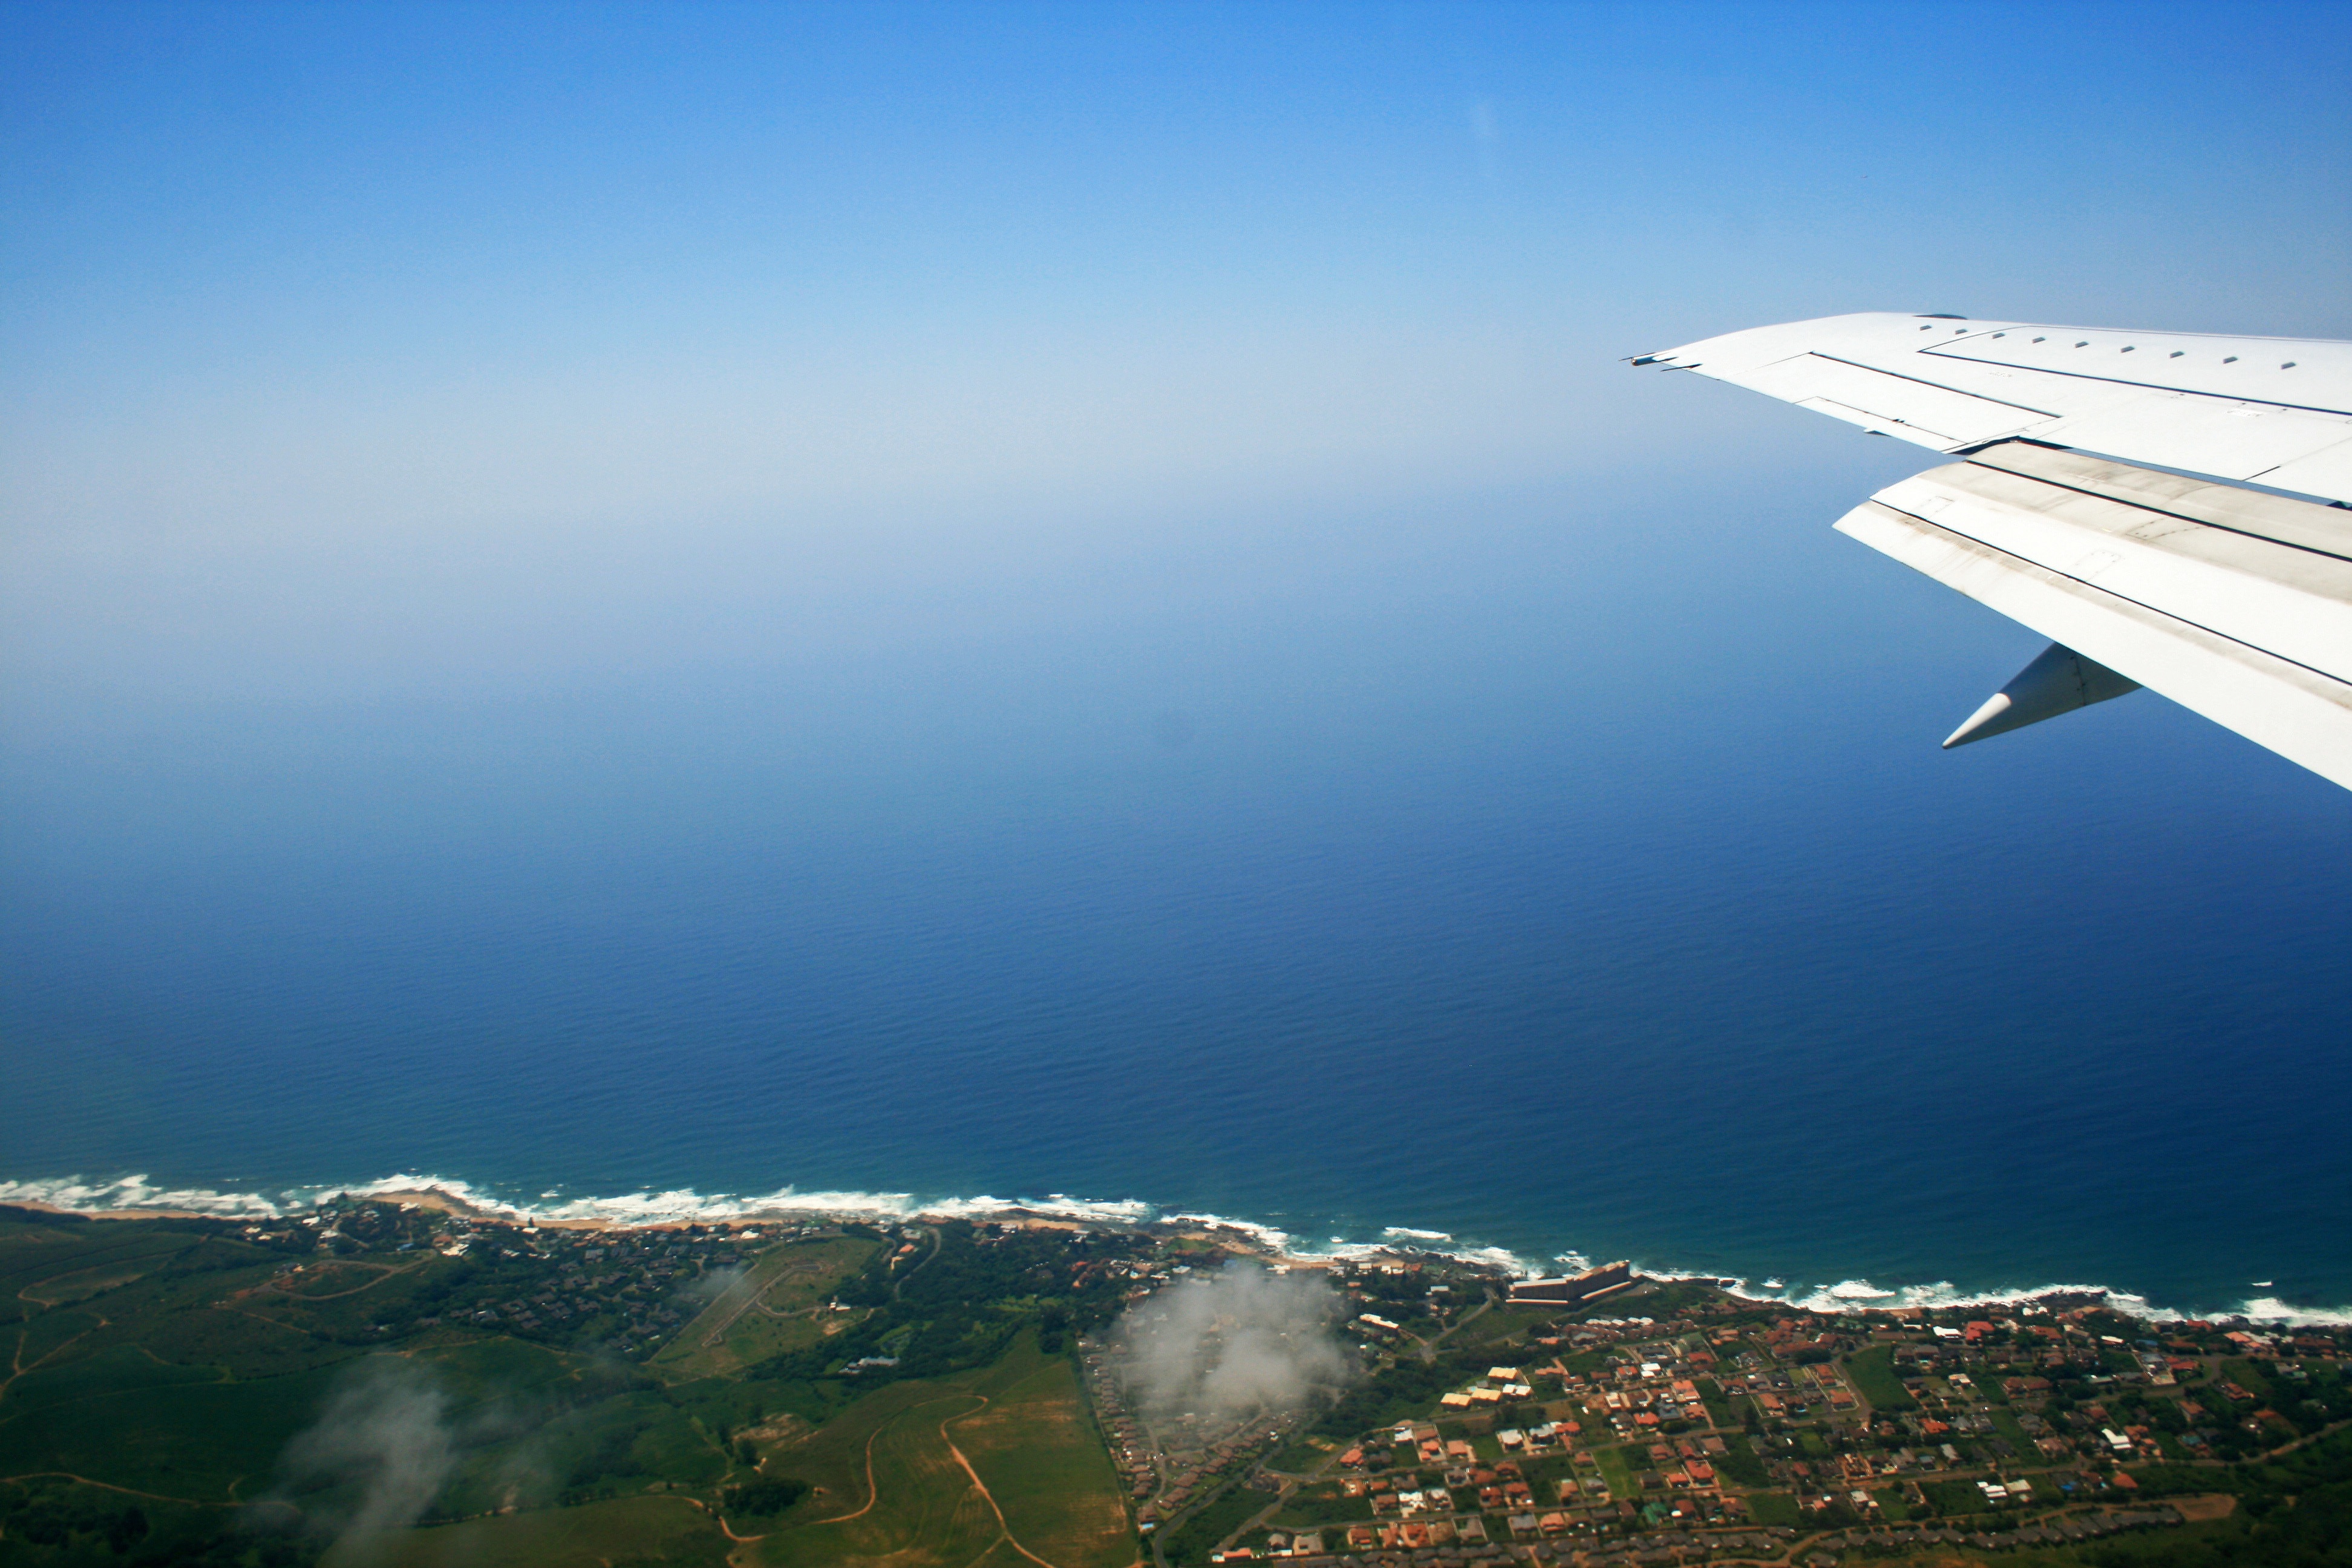
sea, coast, horizon, mountain, cloud, sky, sunlight, shore, land, mountain range, airplane, aircraft, shoreline, vehicle, flight, blue, aerial, cape, coastal view, aerial photography, wingtip, atmospheric phenomenon, atmosphere of earth